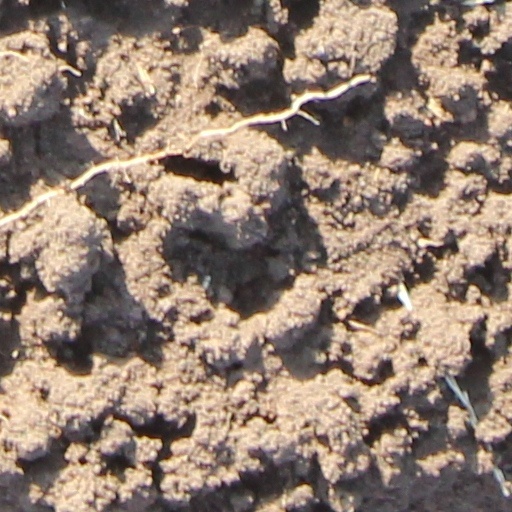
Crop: wheat